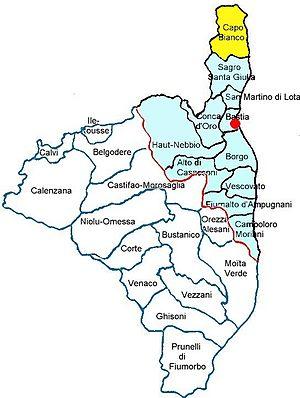
Localisation du canton de Capo-Bianco, Capicorsu, Haute-Corse
Le canton de Capobianco est une ancienne division administrative française, située dans le département de la Haute-Corse et la collectivité territoriale de Corse. Rogliano était son chef-lieu.
L'Acqua Tignese est un ruisseau du département Haute-Corse de la région Corse et a son embouchure au nord du Cap Corse, dans la mer Ligure.